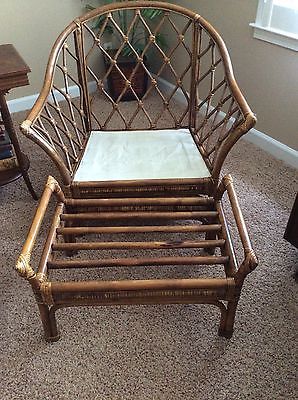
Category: chair